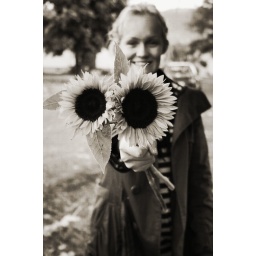
Every fall this farm near by my house has a self-service sun flower sale.